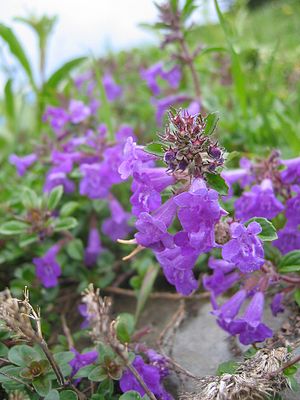
Voldtimian (slægt)
Voldtimian (Acinos alpinus).
Voldtimian (Acinos alpinus).
Voldtimian er en lille slægt med kun én art, som vokser i Mellemøsten, Lilleasien og Europa. Det er énårige urter eller stedsegrønne stauder. Væksten er busket og tæt forgrenet. Bladene sidder korsvist modsat, og de er kortstilkede og ovale eller elliptiske med hel rand. Blomsterne sidder i kranse ved de øverste bladhjørner. Kronen danner et rør med tre underlæber. Planterne dufter aromatisk og mynteagtigt. Slægten står meget nær på Sar.